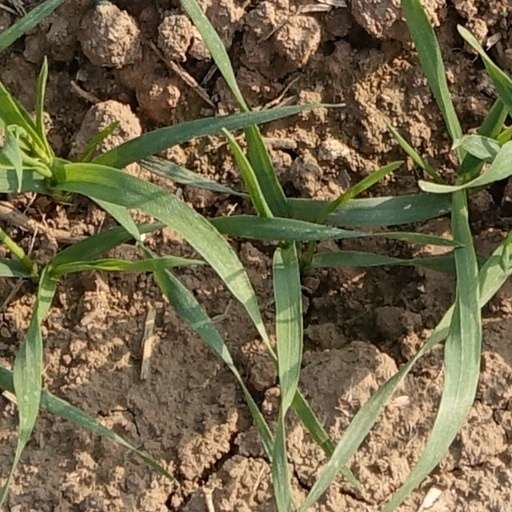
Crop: wheat